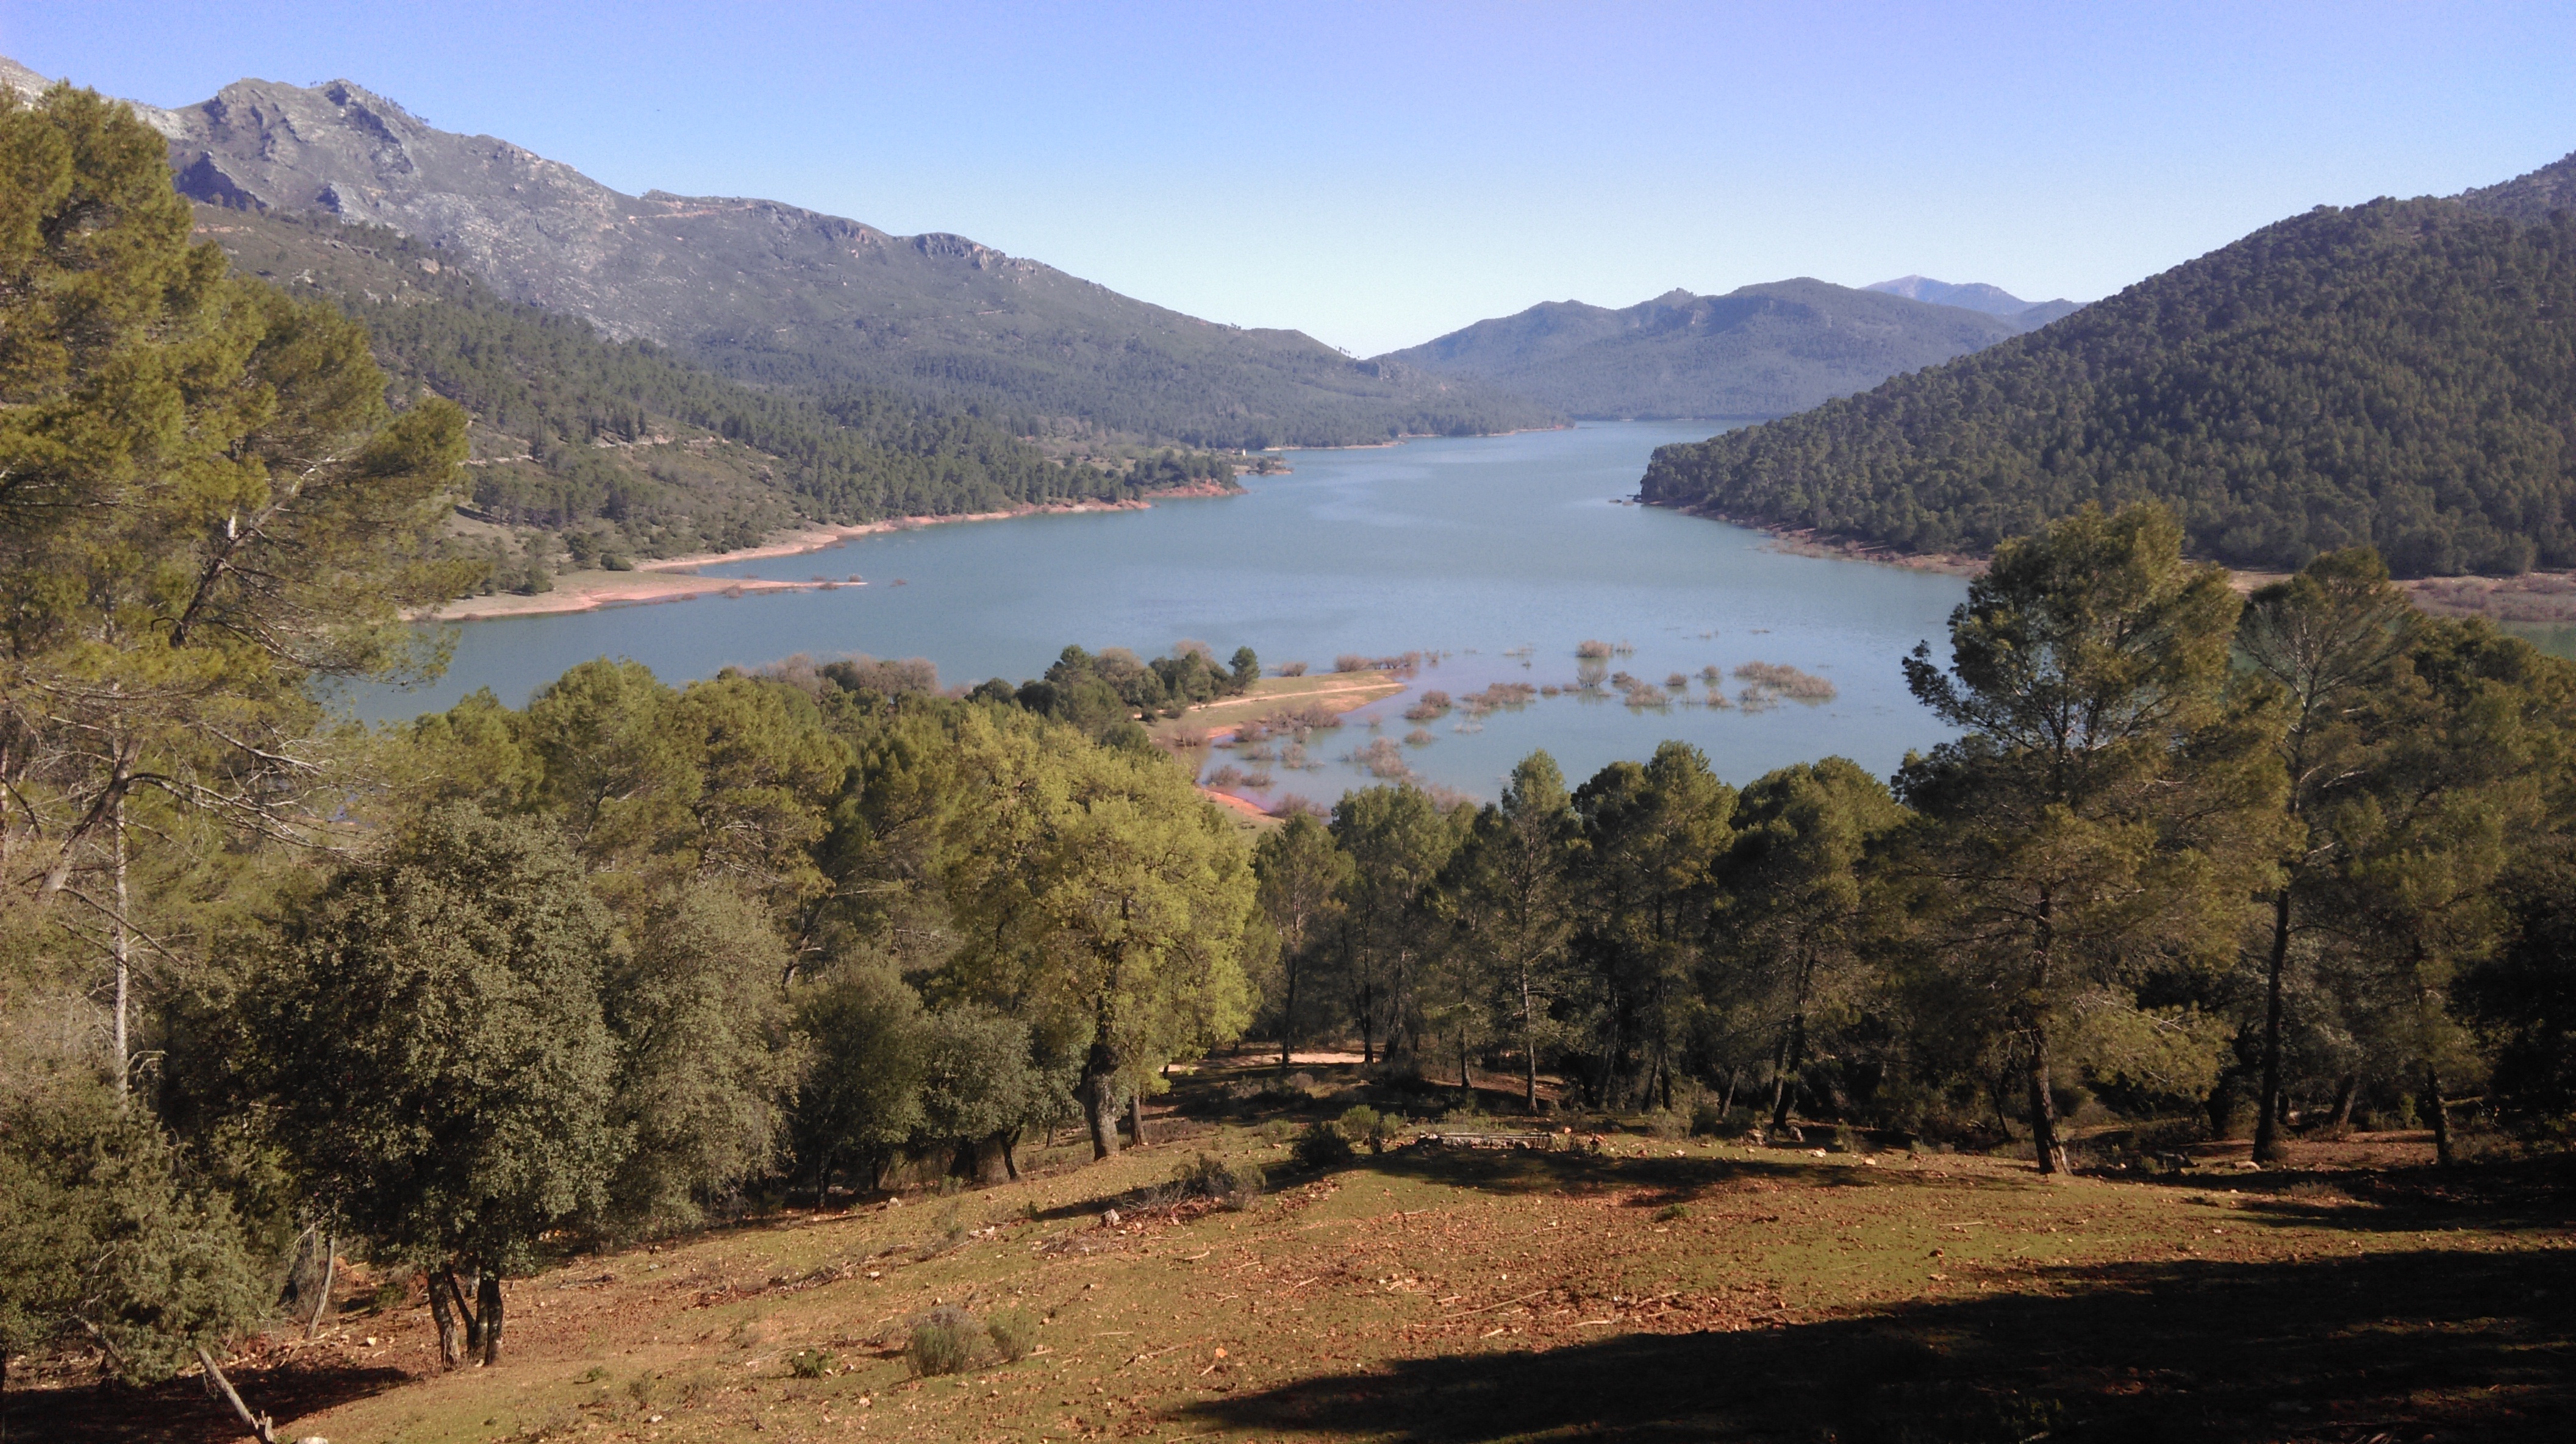
nature, wilderness, mountain, trail, lake, river, valley, mountain range, reservoir, ridge, rivers, plateau, fell, loch, tarn, mountain pass, cazorla, mountainous landforms